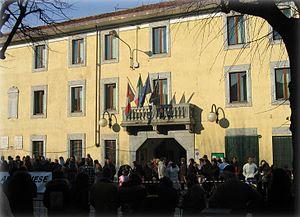
Airasca est une commune italienne de la ville métropolitaine de Turin dans la région Piémont en Italie.